Punjab Irrigation Department

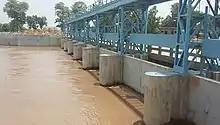
Balloki Sulemanki Link Canal Head Regulator

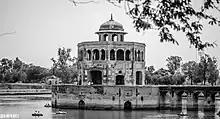
Hansli Canal reservoir at Hiran Minar built by Mughal Emperor Jahangir

The Indus Basin has a long history of irrigation dating back to 4000 year old Indus valley civilization in Harrapa and Mohenjodaro settlements. At the time, irrigation in the region was done mainly through inundation canals. Hansli Canal off-taking from River Ravi and Shah Nehar off-taking from River Beas built during Mughal period are worth mentioning as major inundation canals in the region. The former was built by emperor Jahangir to irrigate his hunting ground near Sheikhupura. It was 80 kilometre long and had a reservoir at Hiran Minar. This was first perennial canal of the Indus Basin.